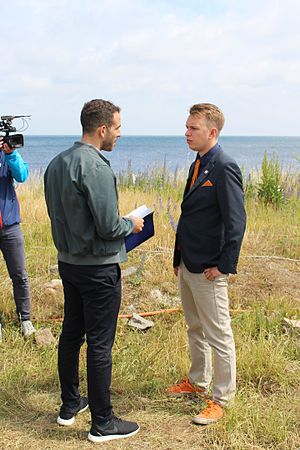
Abdel Aziz Mahmoud / Karriere / Tilbage på DR
Abdel Aziz Mahmoud og Daniel Carlsen under optagelsen til tv-programmet Daniel Carlsen for danskerne - Adgang med Abdel på Folkemødet 2016.
Abdel Aziz Mahmoud og partileder Daniel Carlsen i samtale under optagelsen af tv-programmet 'Daniel Carlsen for danskerne - Adgang med Abdel' ved Folkemødet 2016 på Allinge Kæmpestrand.
Abdel Aziz Mahmoud er en dansk journalist og radio- og tv-vært. Han har tidligere været bl.a. tv-vært og reporter hos Danmarks Radio. Han er også kendt som debattør, især om integrationsspørgsmål, og udgav i 2016 bogen "Hvor taler du flot dansk!" om sin dansk-palæstinensiske families og sine egne oplevelser med at opbygge en tilværelse i Danmark og om sit syn på den nuværende danske indvandrerdebat. Han var udviklingsredaktør hos Nordisk Film 2014-16.